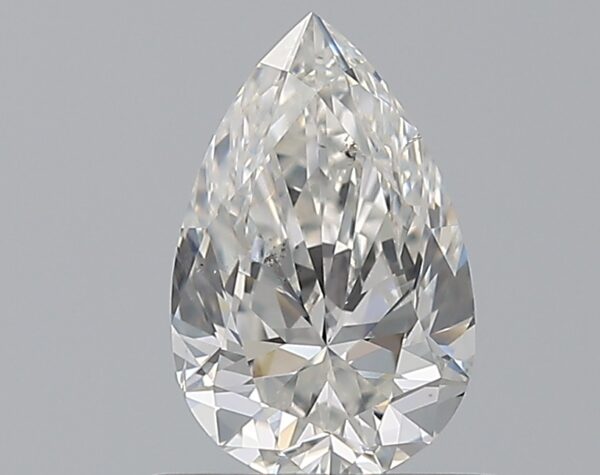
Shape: pear
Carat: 0.72
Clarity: SI1
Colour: G
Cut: EX
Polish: EX
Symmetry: VG
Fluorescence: N
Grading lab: GIA
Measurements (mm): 7.72 x 4.94 x 3.06